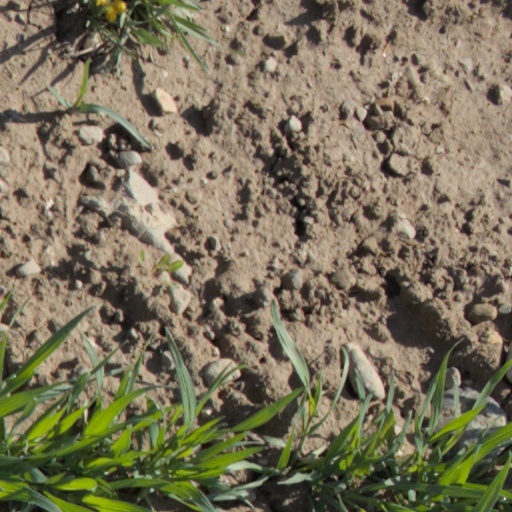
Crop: wheat